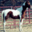
Label: horse